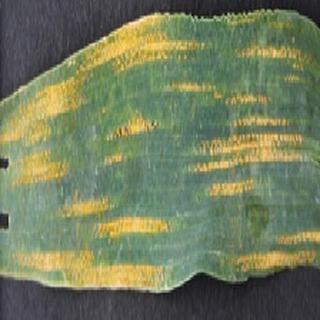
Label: wheat_yellow_rust